Little Fish (2005 film)

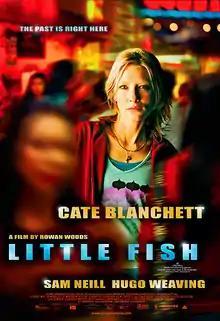
Theatrical poster

Little Fish is a 2005 Australian crime drama film directed by Rowan Woods and written by Jacquelin Perske. Starring Cate Blanchett, Hugo Weaving, and Sam Neill, the film is about a heroin addict who is desperately trying to escape her past to achieve her goals. It was developed and produced by Vincent Sheehan and Liz Watts of Porchlight Films, with Cate Blanchett and her husband Andrew Upton's production company Dirty Films receiving an Associate Producer credit.